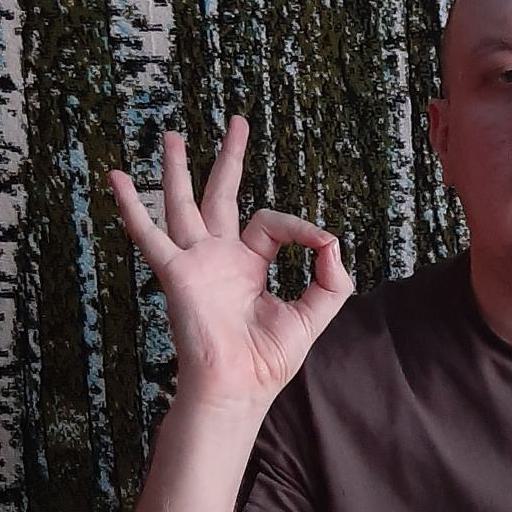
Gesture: ok